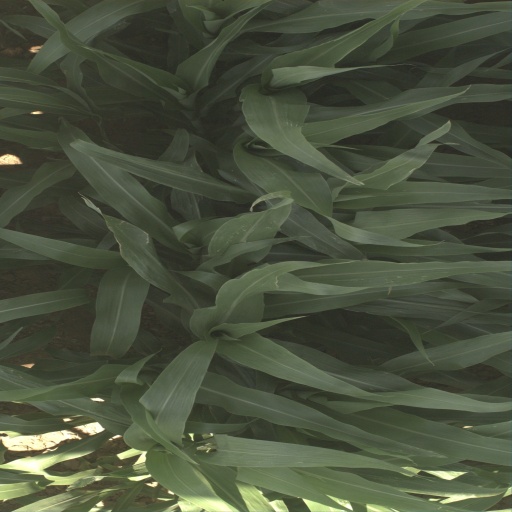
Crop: sorghum